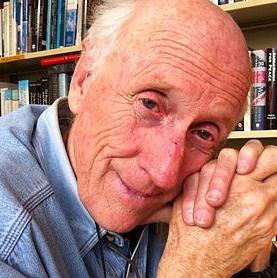
Age: 71